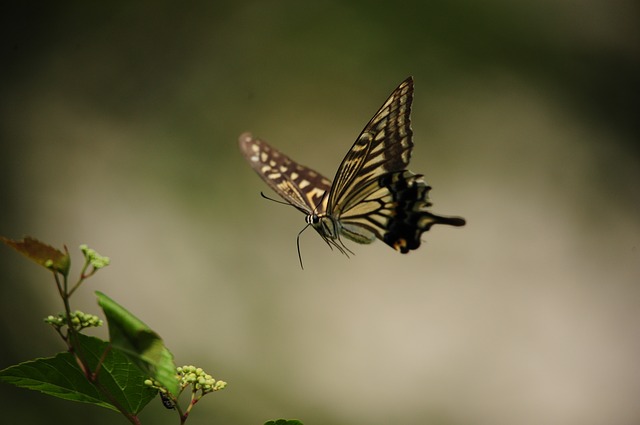
Label: butterfly